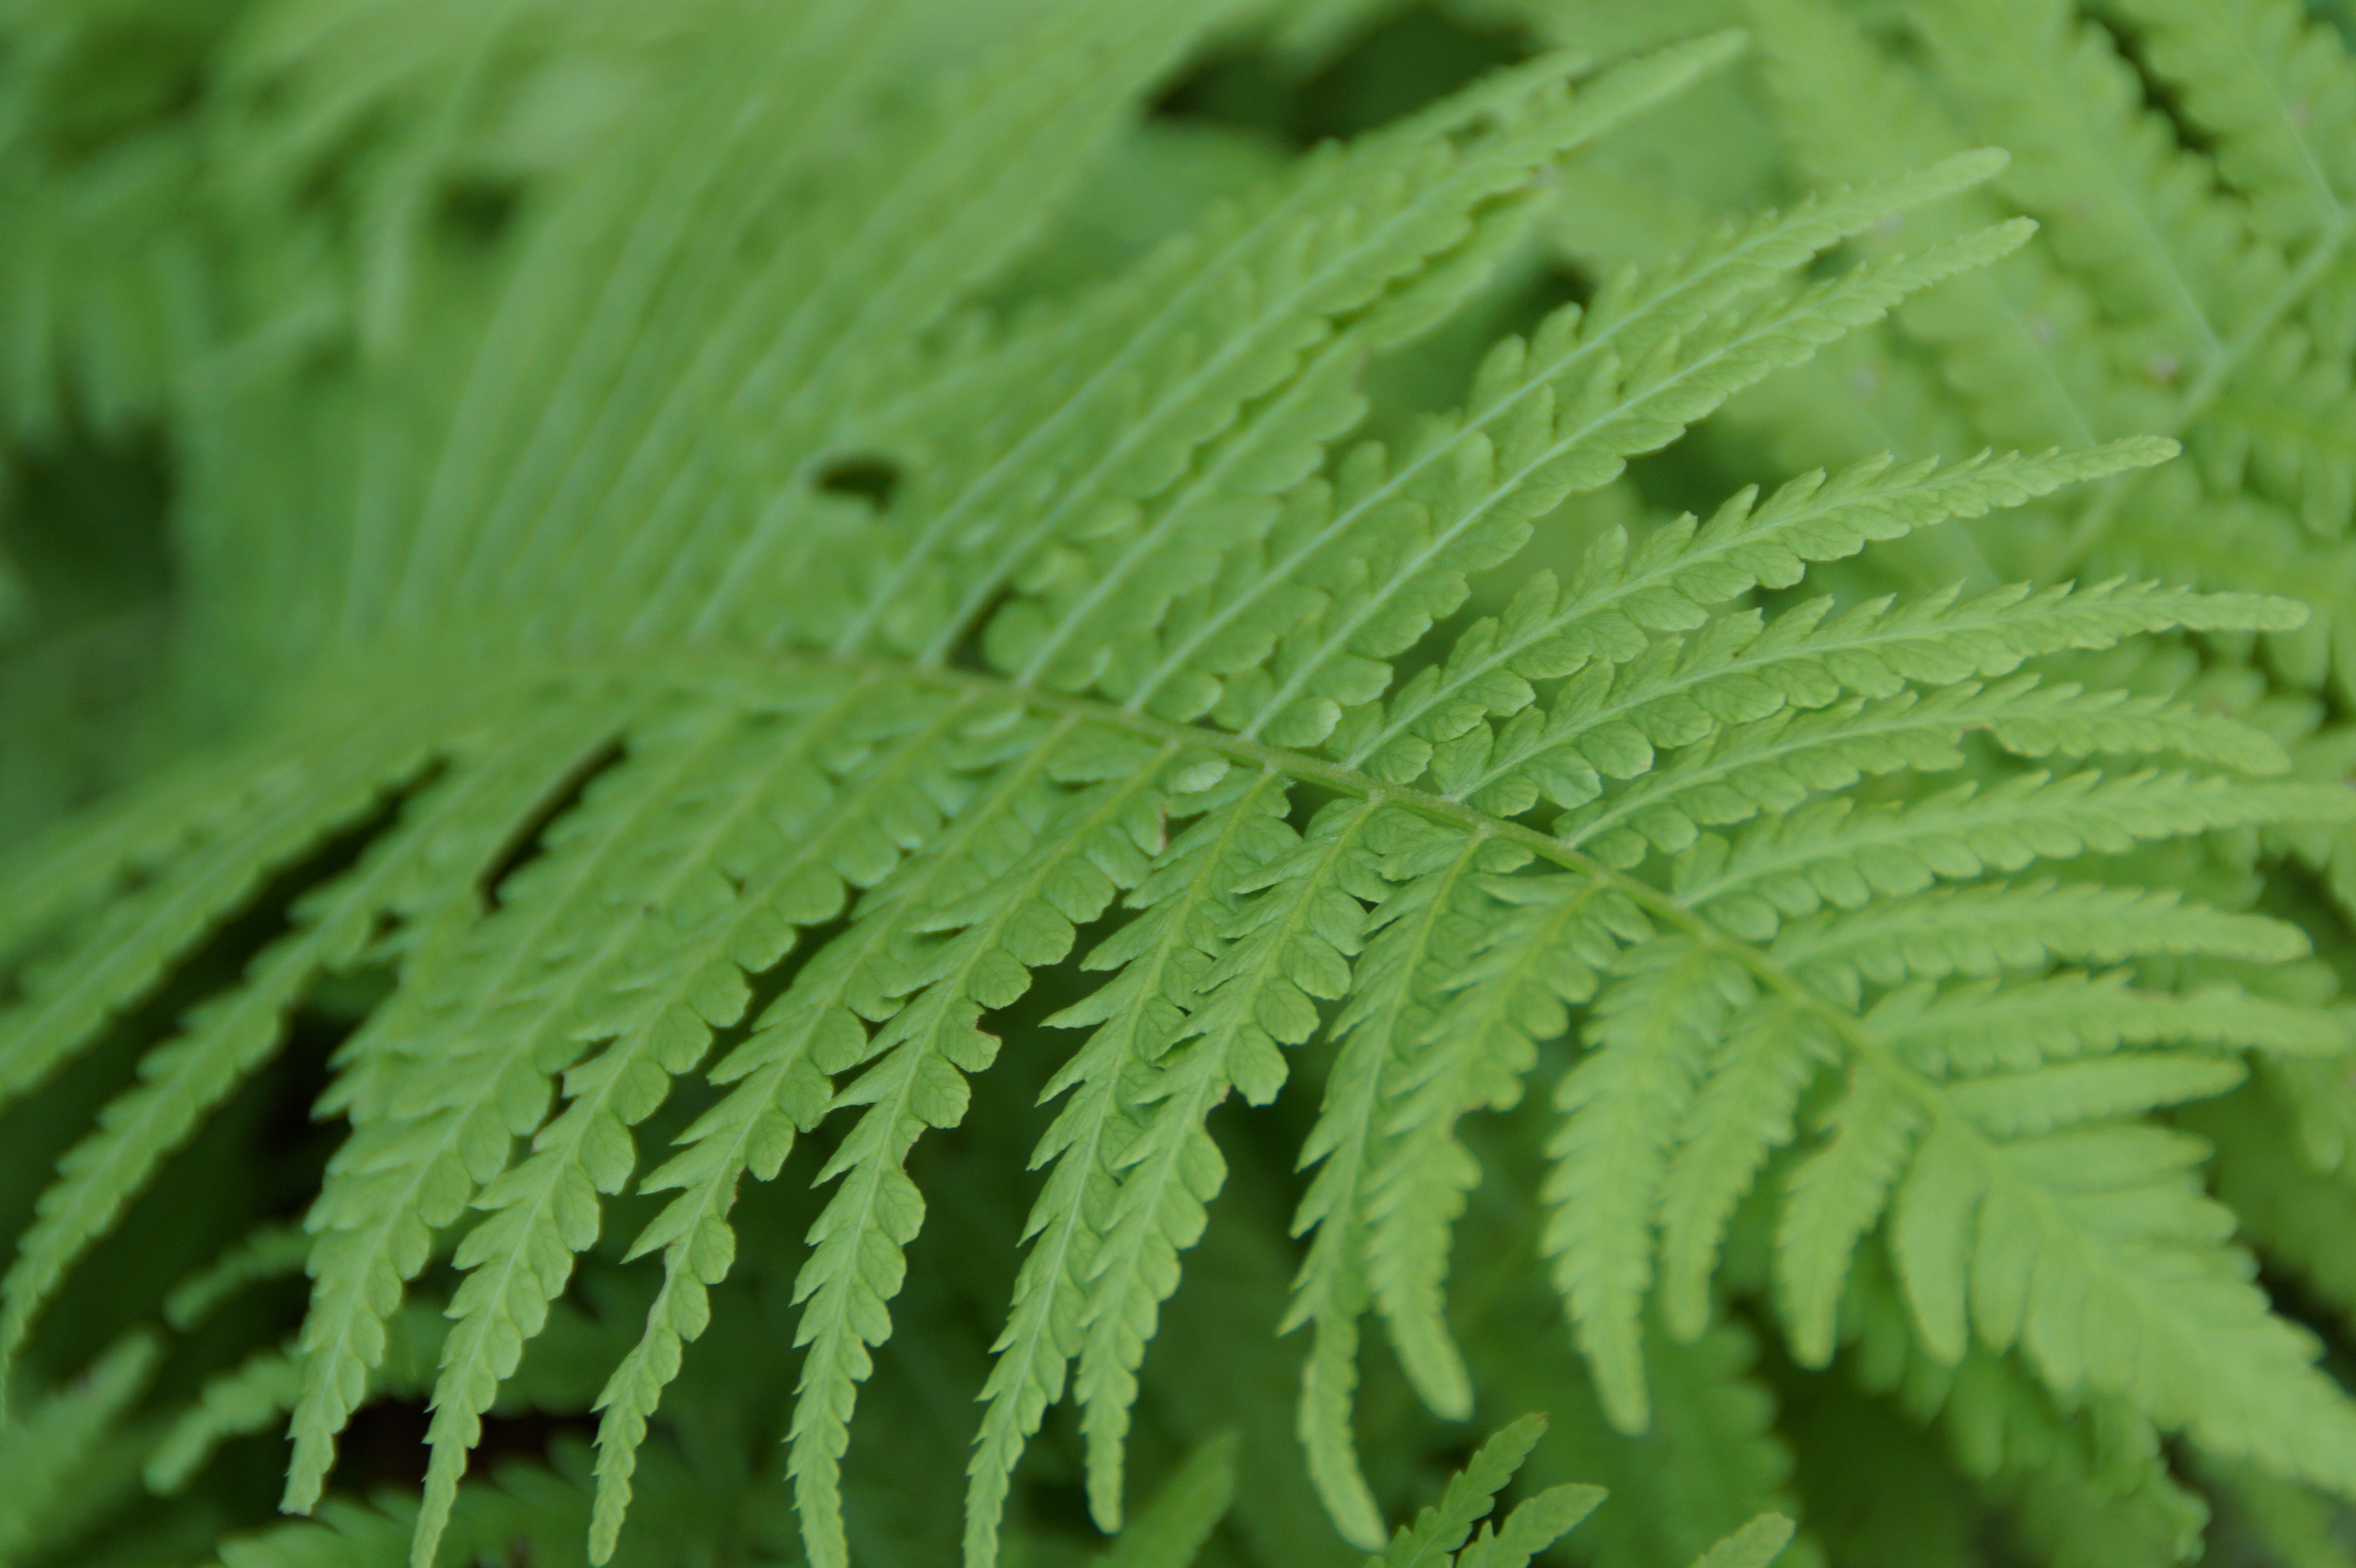
plant, leaf, flower, green, botany, fern, fine, fern leaf, plant stem, land plant, ferns and horsetails, vascular plant, ostrich fern